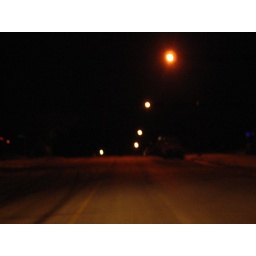
driving down the street by my house